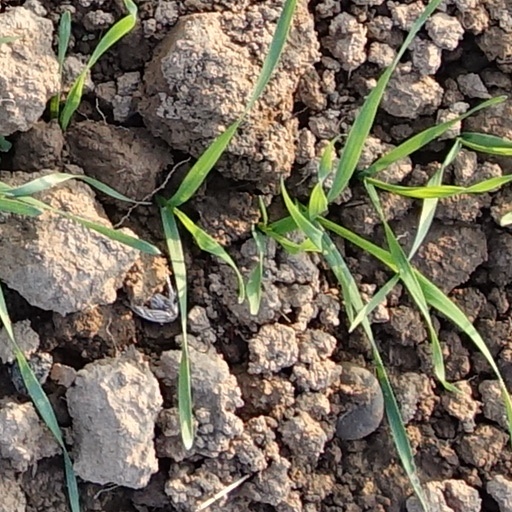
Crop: wheat